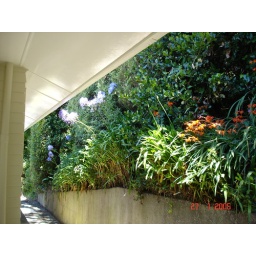
flowers by front door mid summer